Death and state funerals of Kalākaua

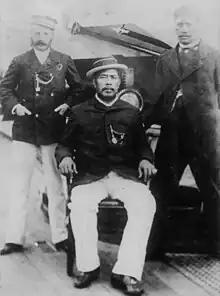
Aboard the : (left to right) Colonel G. W. Macfarlane, King Kalakaua, and Colonel R. H. Baker.

Kalākaua, the last king of Hawaii, died on January 20, 1891, while visiting in California. President Benjamin Harrison ordered the United States Navy and United States Army to conduct a state funeral in San Francisco. The funeral attracted an estimated 100,000 spectators who lined the streets to watch the cortege pass. When the United States military escorted his body back to Honolulu, no one knew Kalākaua had died. The homecoming celebration that Honolulu had been planning for their monarch was replaced by funeral preparations. He received a second state funeral in the throne room of Iolani Palace, entirely in the Hawaiian language, and was laid to rest at the Royal Mausoleum of Hawaii. News reports stated that the Honolulu funeral cortege was so massive it took 75 minutes for its entirety to pass any given point.